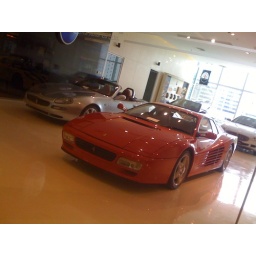
in a car showroom on the top floor of Siam Paragon